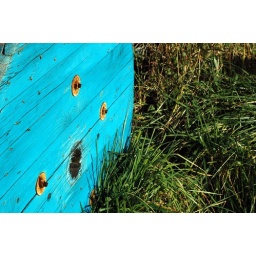
A blue wooden wheel in green grass.